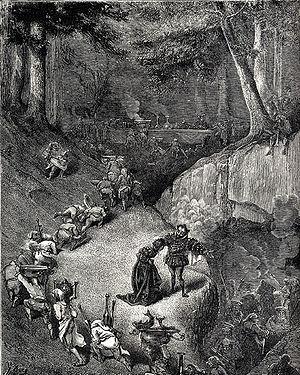
Riquet à la houppe est un conte populaire, dont la version la plus célèbre est celle de Charles Perrault, parue dans Histoires ou contes du temps passé en 1697.